Nagcarlan Church

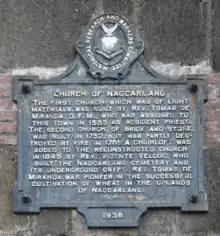
Church HRMC historical marker installed in 1938

Nagcarlan was first colonized in 1571 by Juan de Salcedo, grandson of Miguel López de Legazpi. It was founded by Franciscan priests Juan de Plasencia and Diego Oropesa in 1578. The church of Nagcarlan was first built from light materials such as nipa and wood in 1583 under the chaplaincy of its first priest, Tomas de Miranda who also pioneered the cultivation of wheat in the country. The church was dedicated to Saint Bartholomew. During Cristobal Torres' term, a second church made of stone and bricks was built in 1752. The multicolored stones and bricks of the church were offered by the people during its construction. The church was partially destroyed by fire in 1781. Immediate repair and reconstruction was done under the term of Anatacio de Argobejo and later by Fernando de la Puebla, who built the four-storey stone and brick bell tower. Further reconstruction using adobe and renovation (including elaborately designed tiles) in 1845 and addition of the choir loft on three strong arches was done under the supervision of Vicente Velloc. The Nagcarlan Underground Cemetery was built also in 1845 and the church rectory in 1850 under Velloc. In the 1990s, Monsignor Jose Barrion led a huge restoration project for the church.